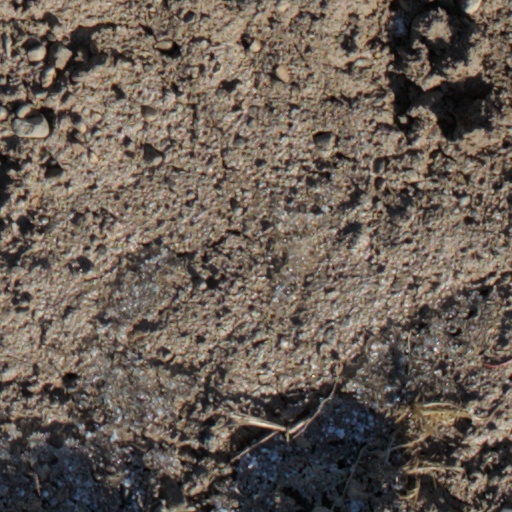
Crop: wheat